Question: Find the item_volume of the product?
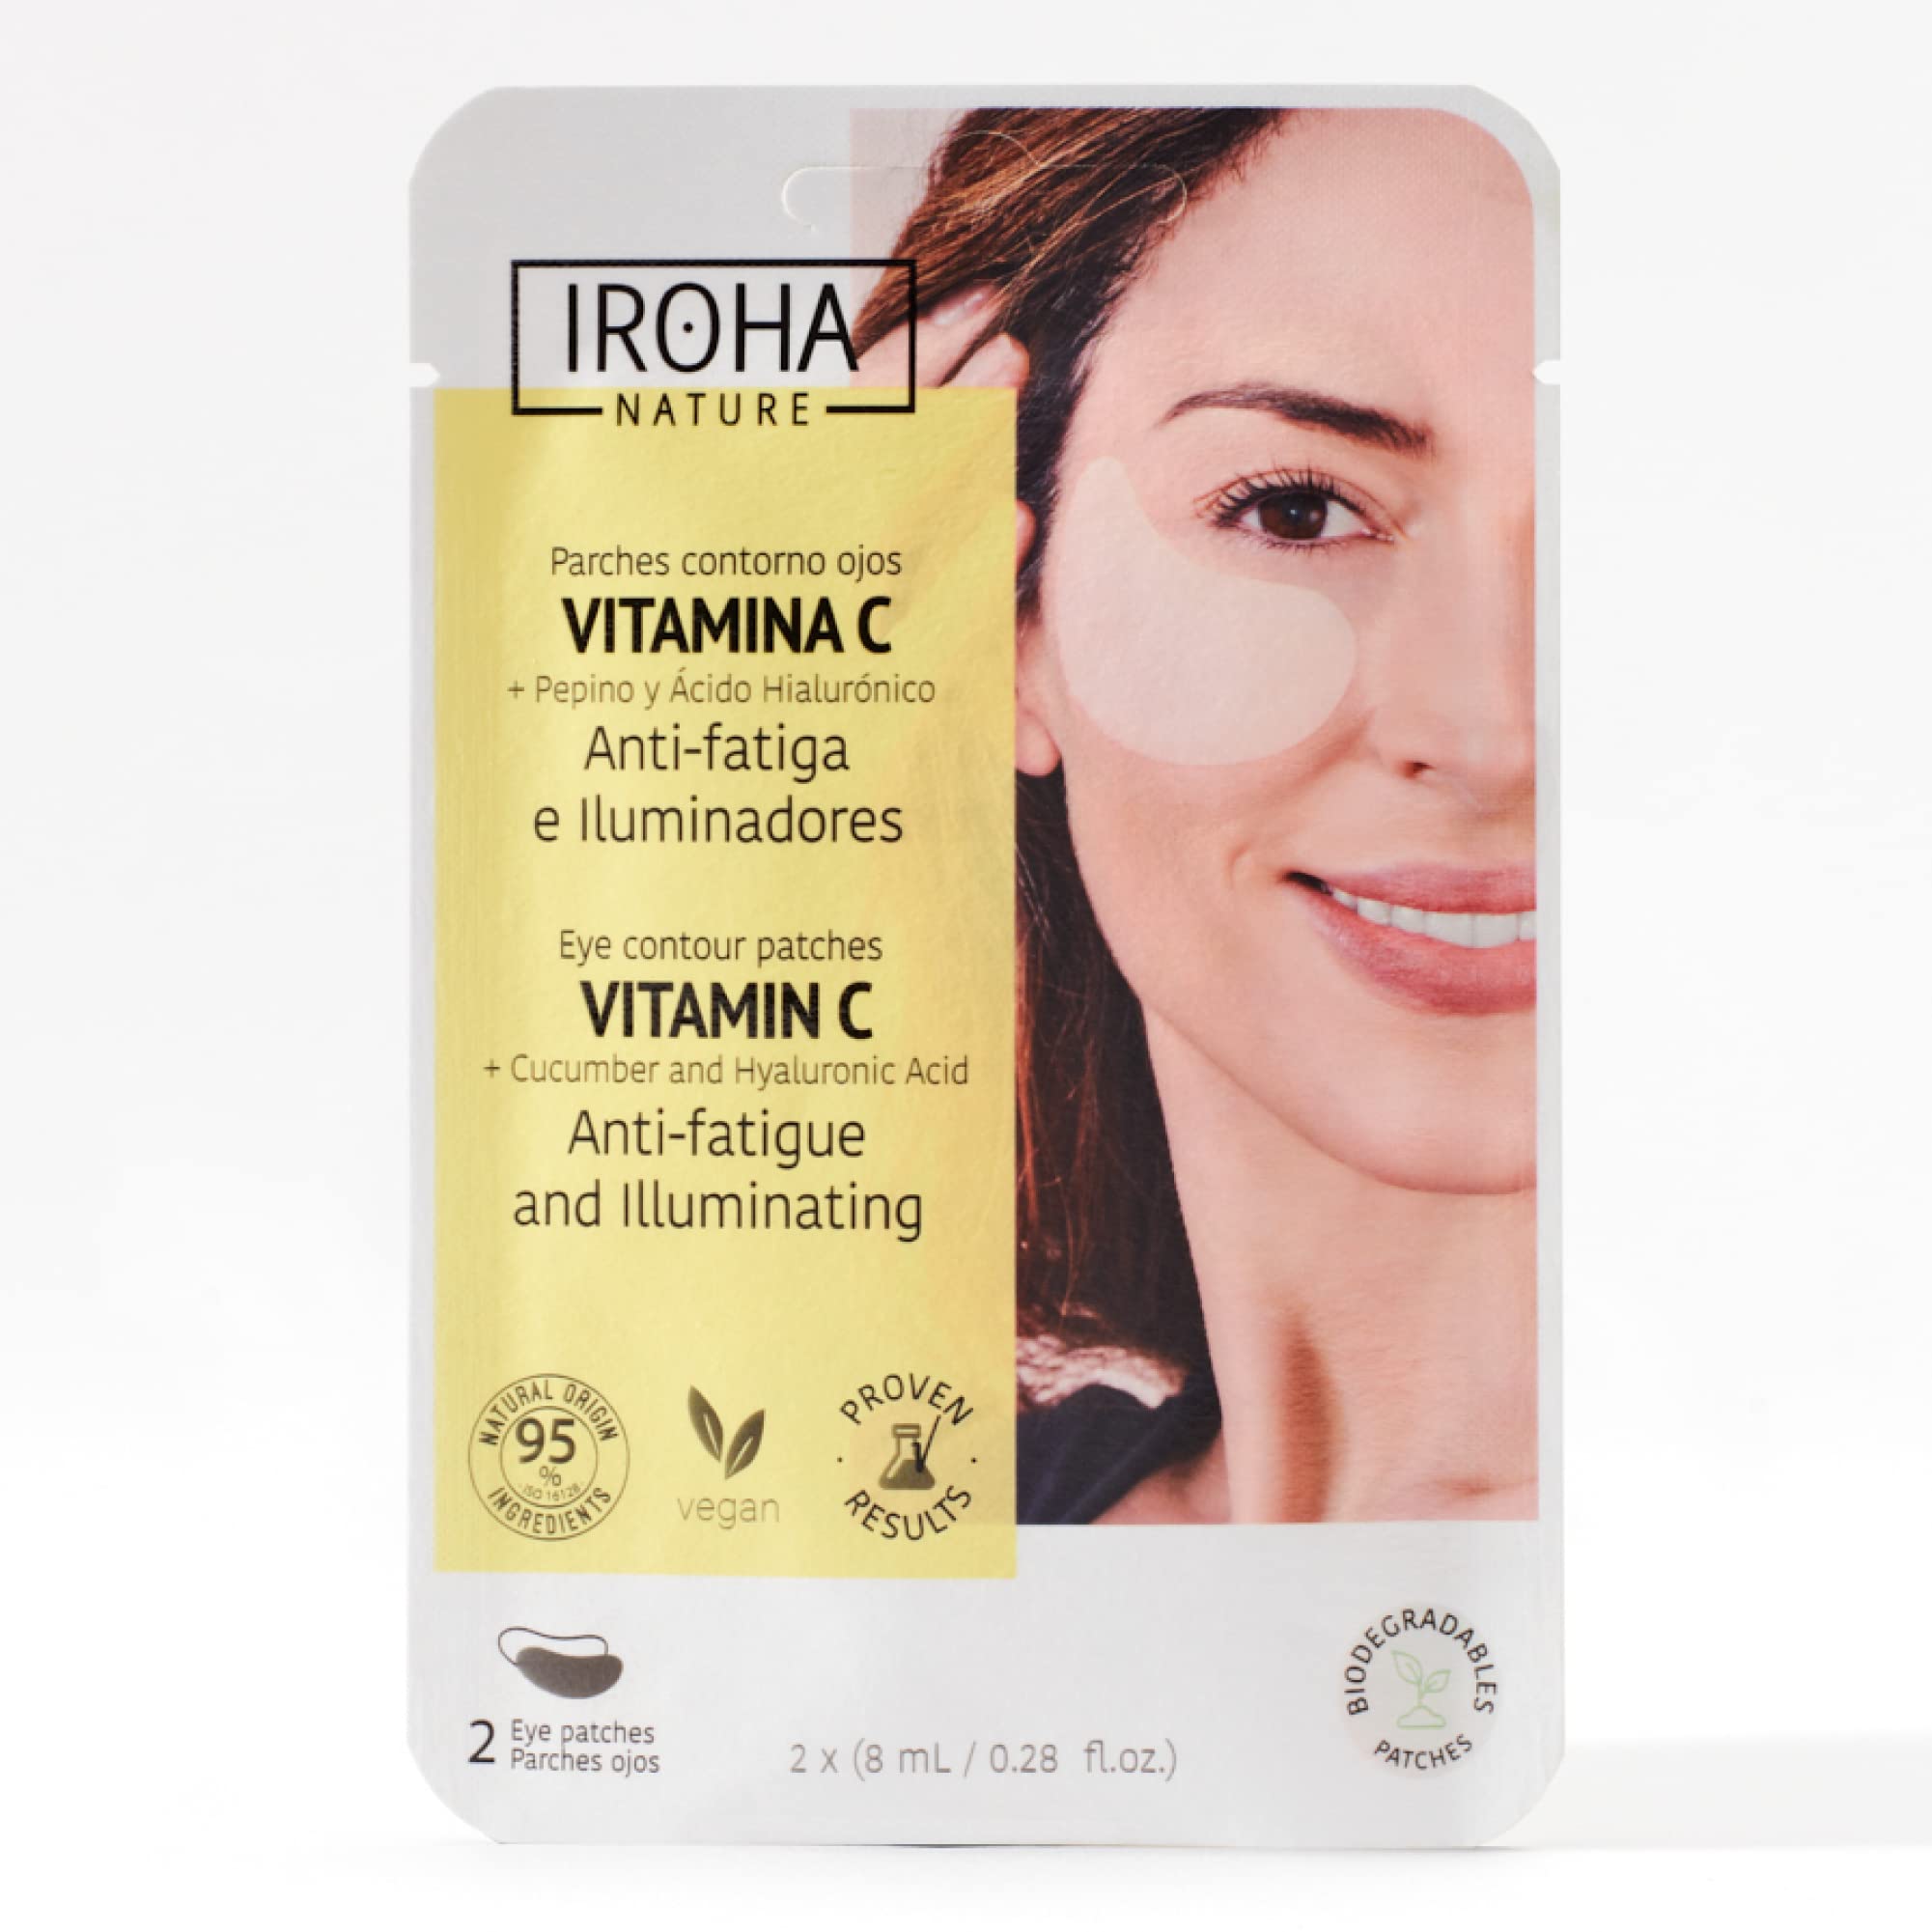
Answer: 8.0 millilitre